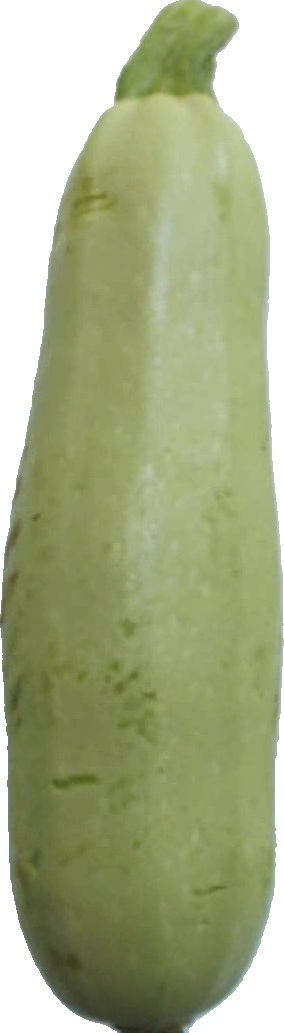
Label: zucchini_1